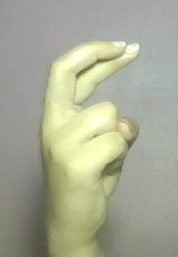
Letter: zay